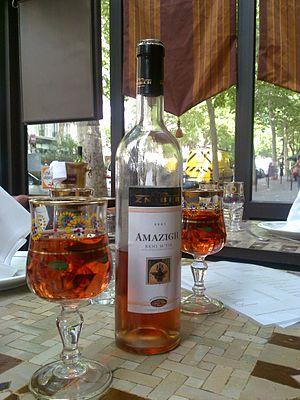
Rosé Amazigh M'tir
La viticulture au Maroc et la plantation des premiers vignobles remontent aux Phéniciens et à la colonisation romaine. Sous l'Antiquité, le grand centre de production viti-vinicole était concentré autour de Volubilis, dans la région de l'actuelle ville de Meknès.